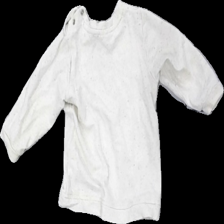
View: back
Type: Sweater
Category: Children
Brand: H&M
Colors: Blue, Beige, Multicolor, Pink
Material: 100% Cotton
Pattern: Striped
Cut: Regular, C-collar
Size: 80
Season: All
Stains: Minor
Price range: <50
Recommended usage: Recycle
Description: Speckeled sweater with print